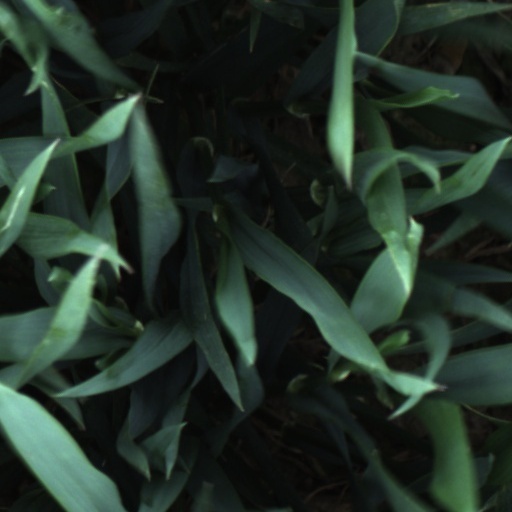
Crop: wheat